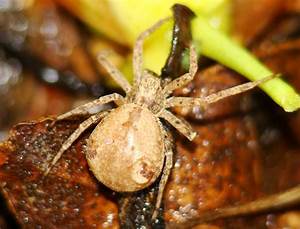
Label: ragno